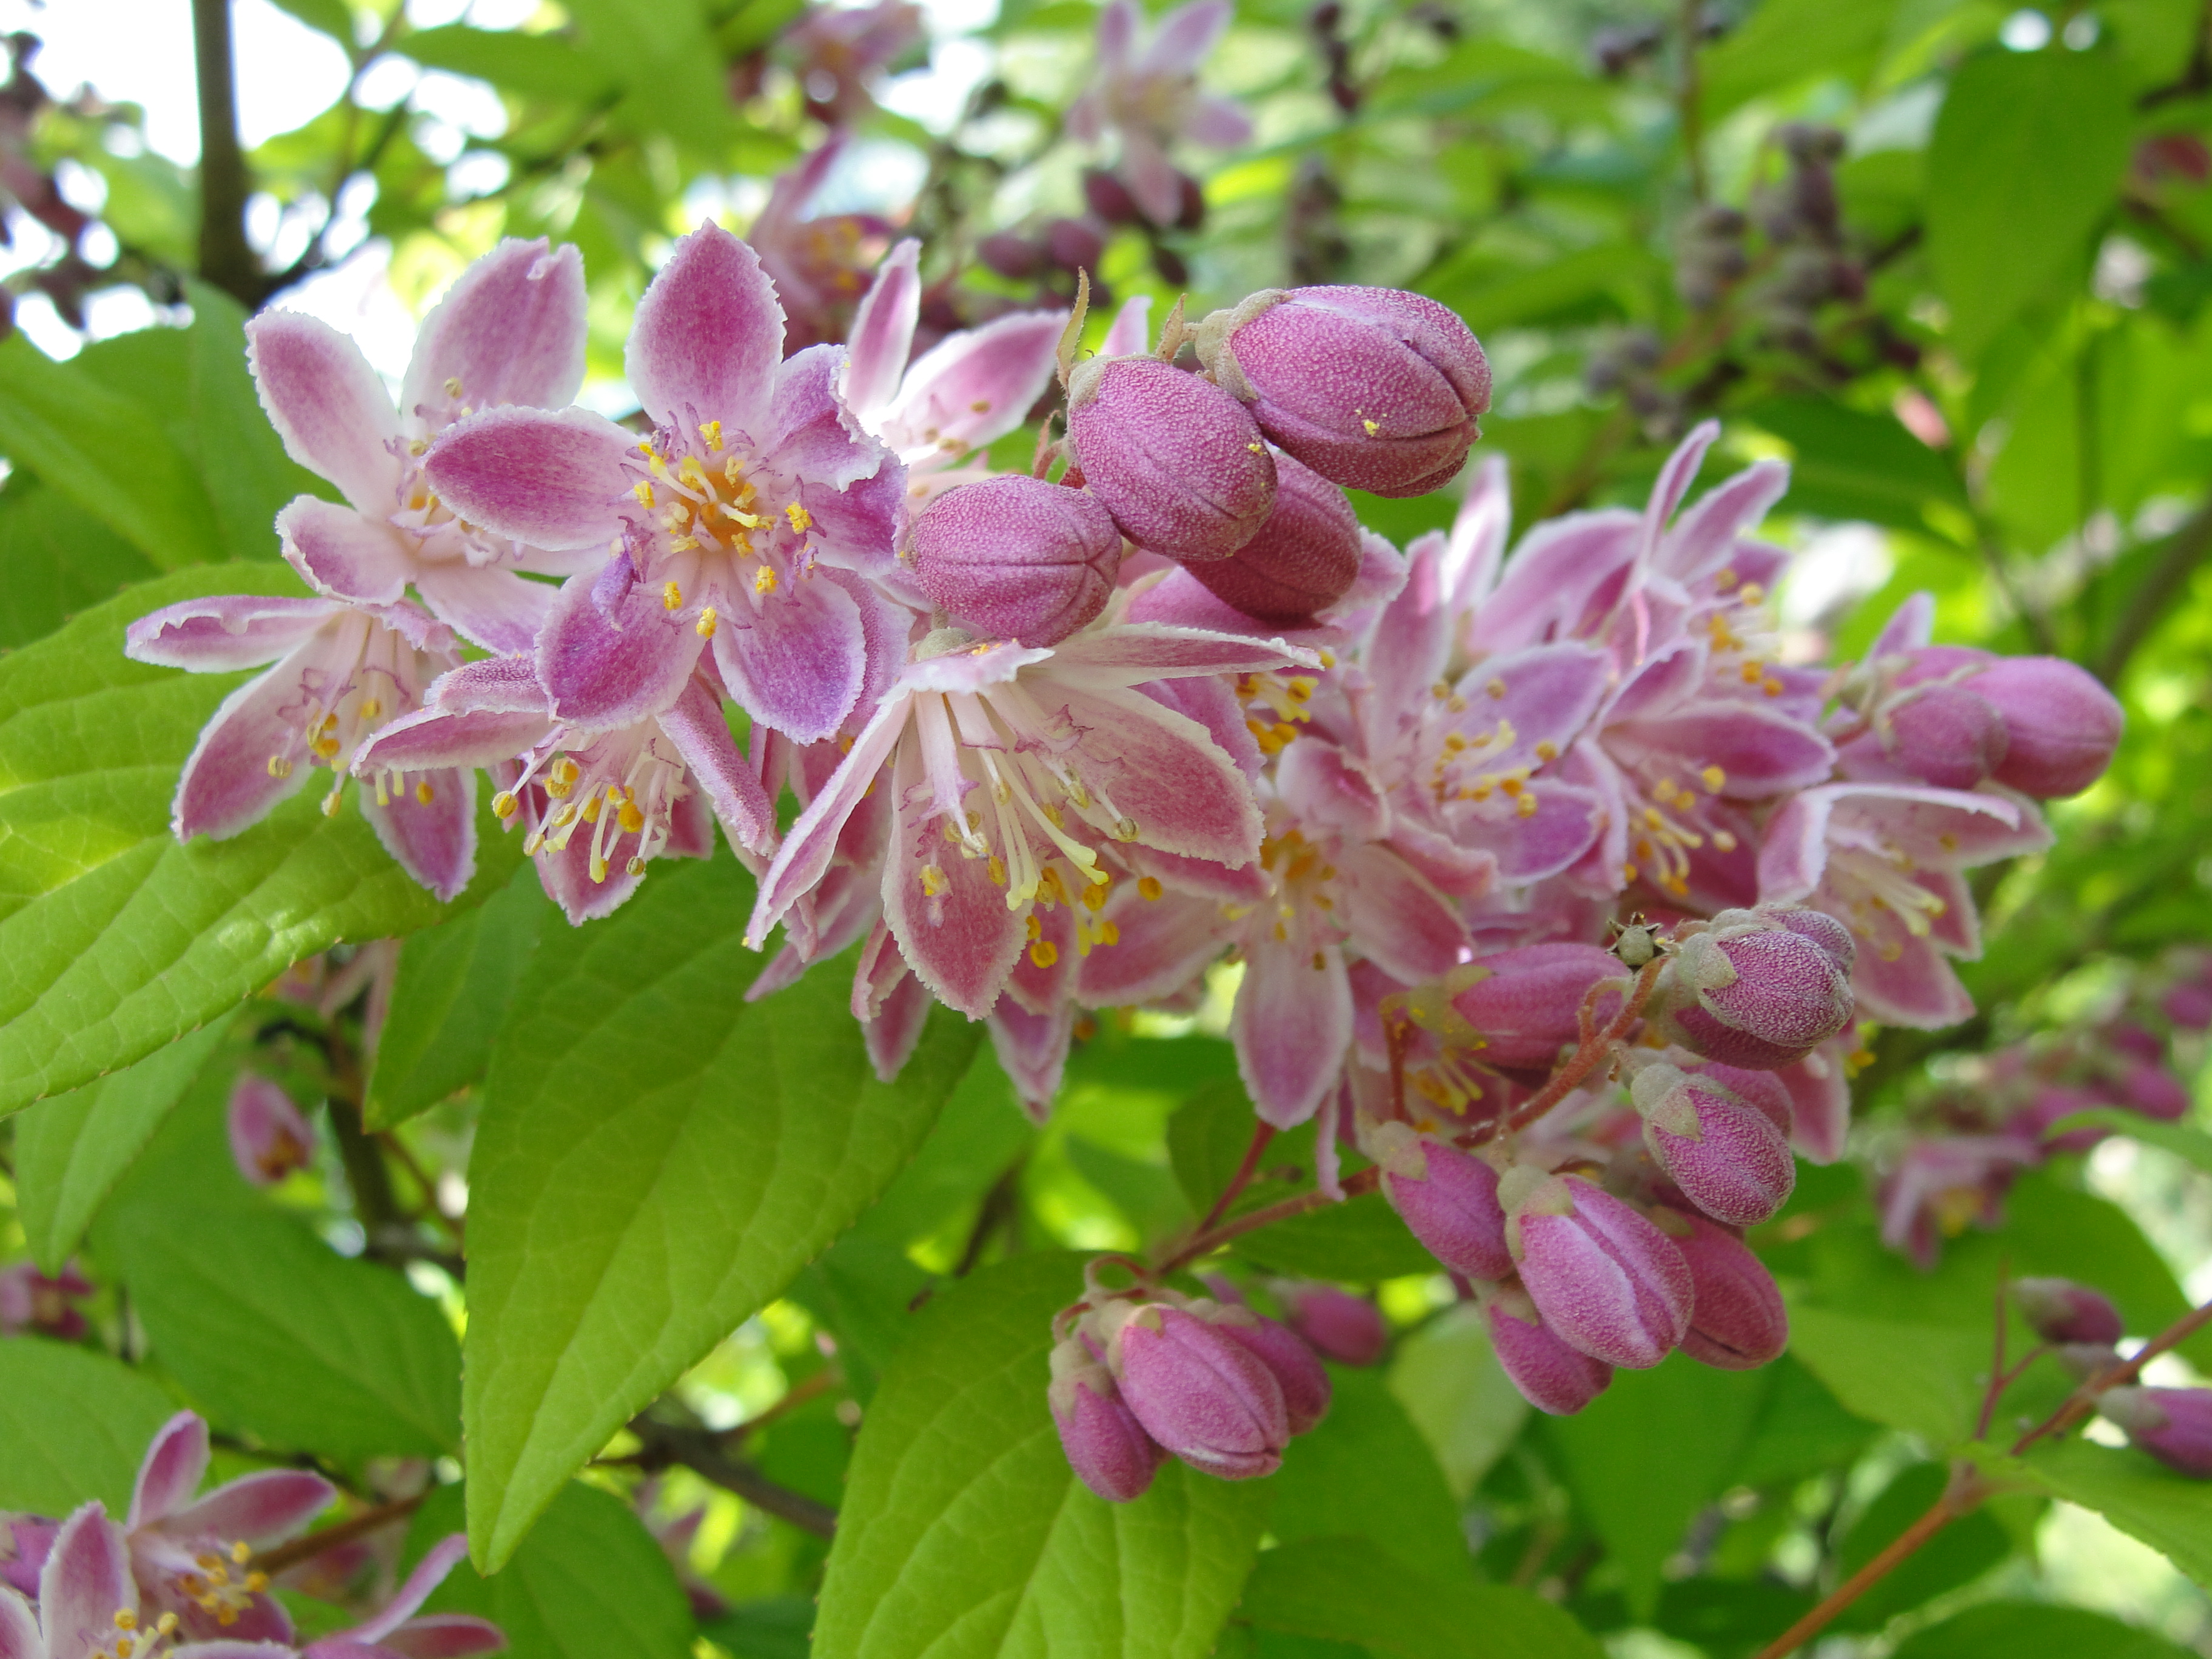
flower, nature, plant, lilac, flora, flowering plant, shrub, melastome family